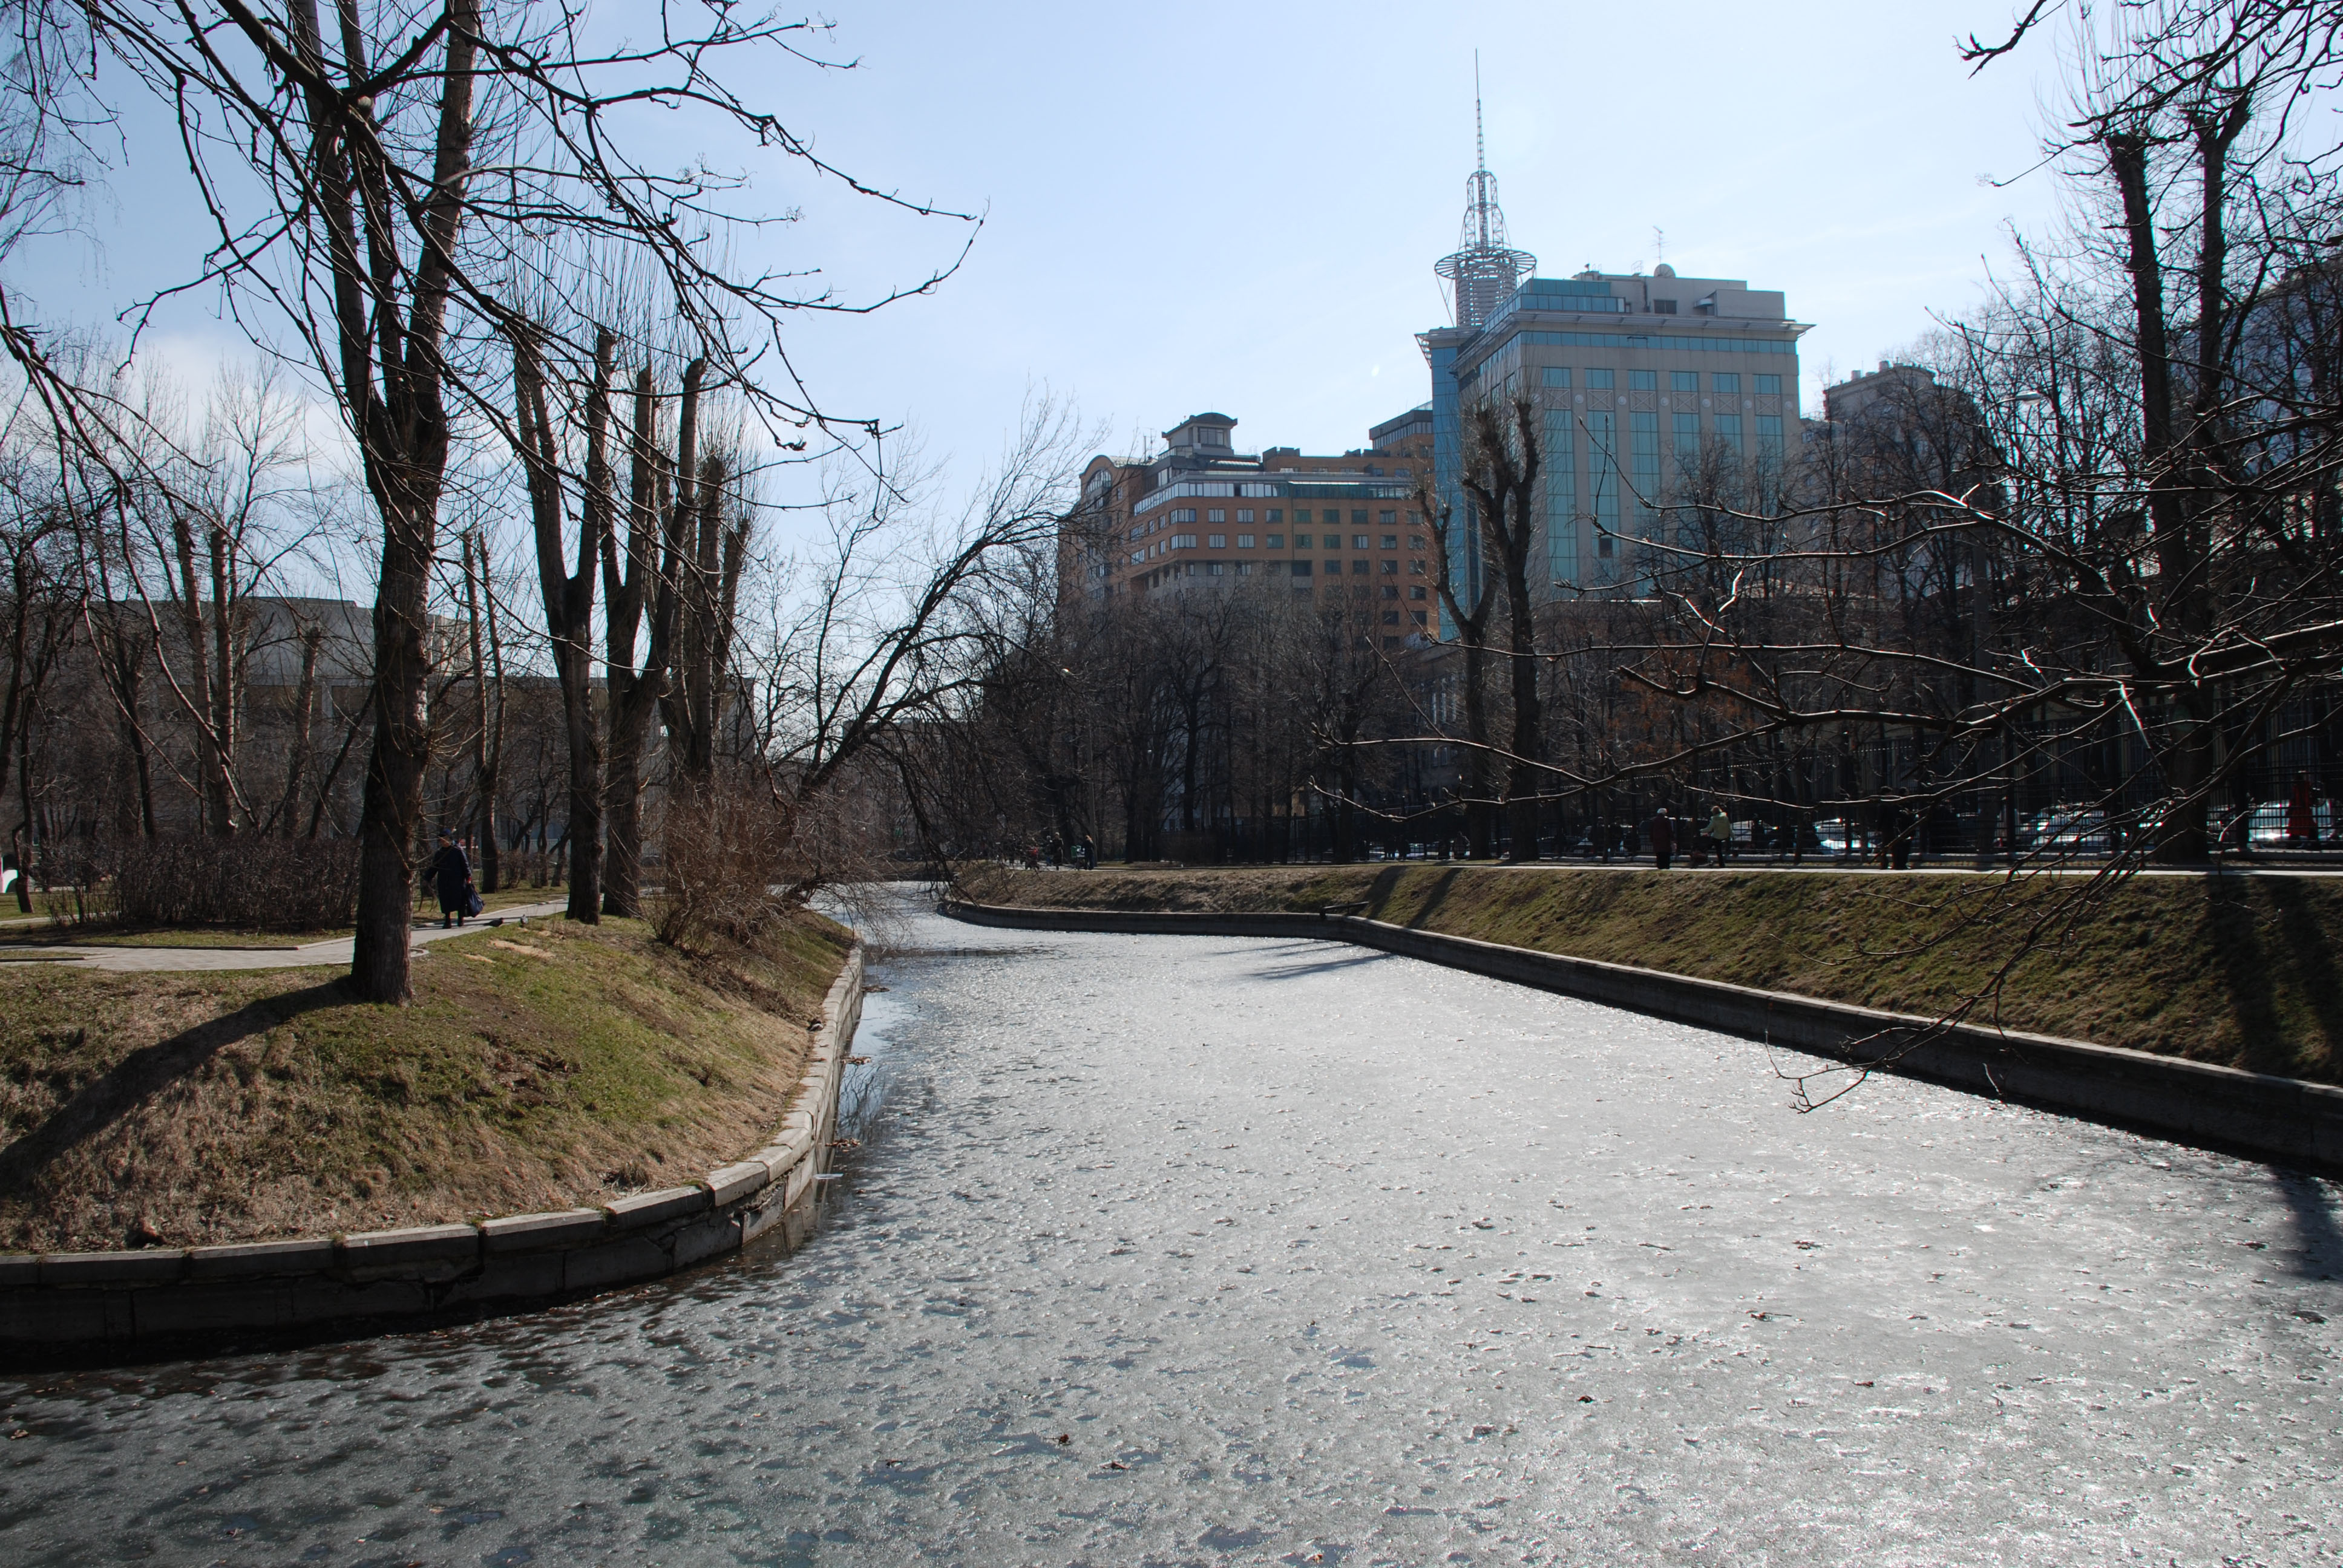
tree, snow, winter, river, canal, park, nikon, waterway, cool image, moscow, russia, d80, moskau, moscou